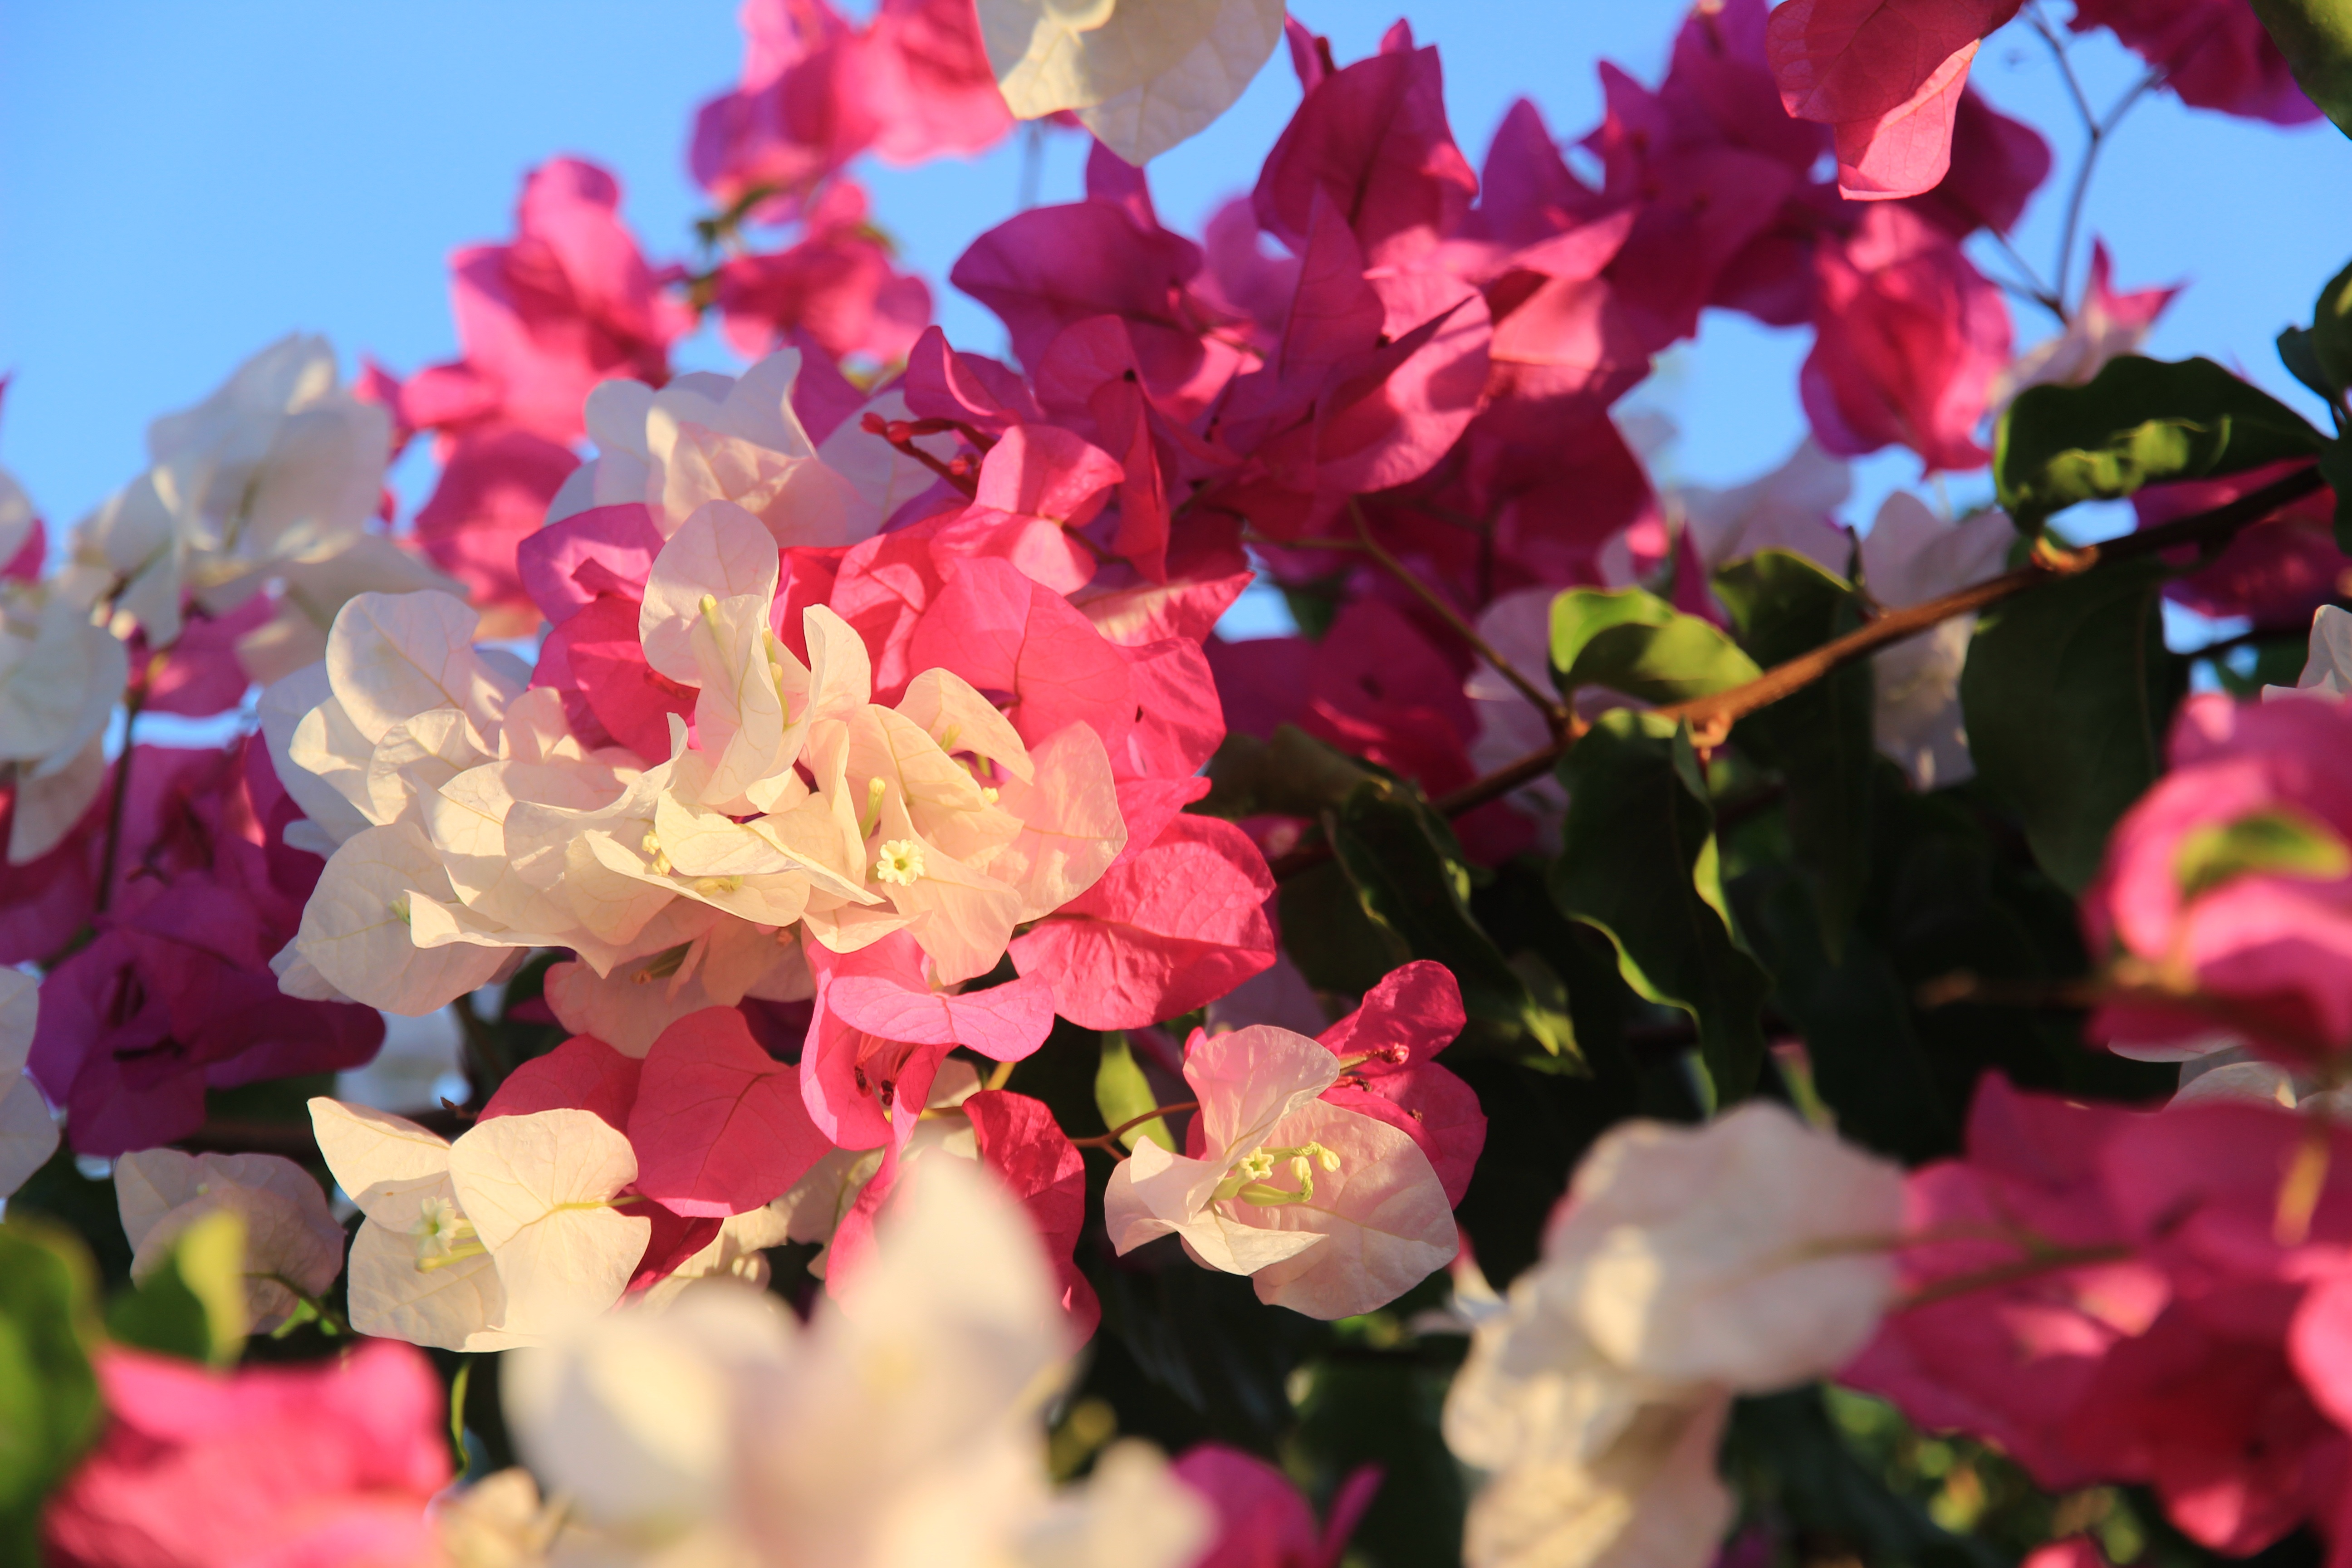
blossom, plant, white, leaf, flower, petal, bush, red, botany, pink, flora, flowers, shrub, oleander, macro photography, flowering plant, annual plant, woody plant, land plant